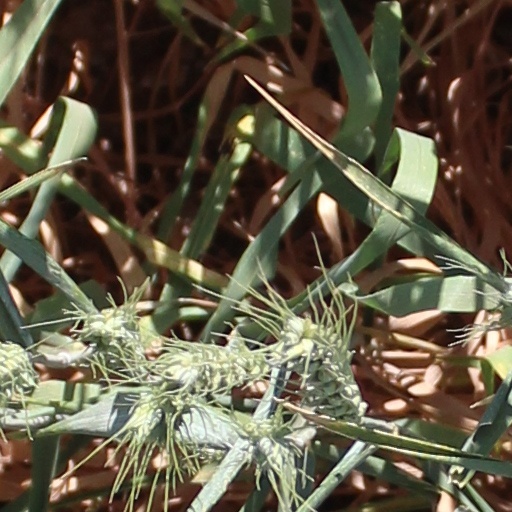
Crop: wheat